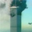
Label: skyscraper